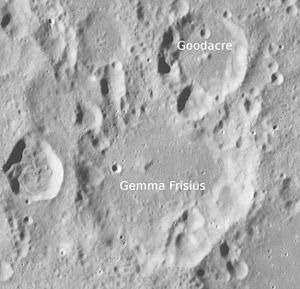
Goodacre (månekrater)
Goodacre er et nedslagskrater på Månen. Det befinder sig i det forrevne sydlige højland på Månens forside og er opkaldt efter den britiske selenograf Walter Goodacre.